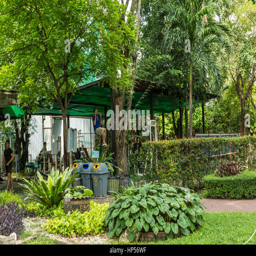
people exercising in a park